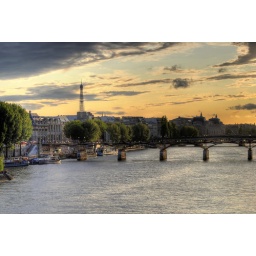
Sunset over the Left Bank of Paris, July 2009. Taken from Pont Neuf. The walking bridge is the Pont des Arts.